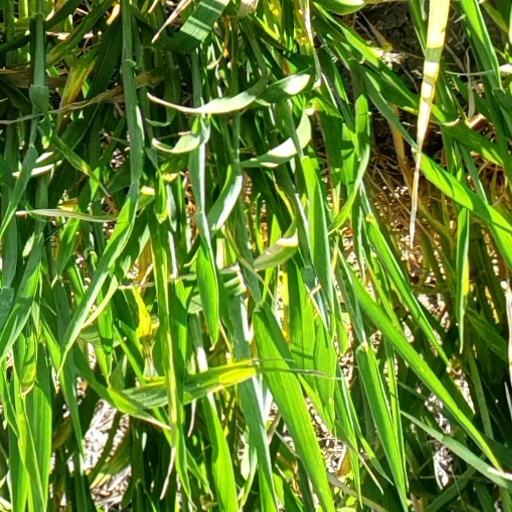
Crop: wheat